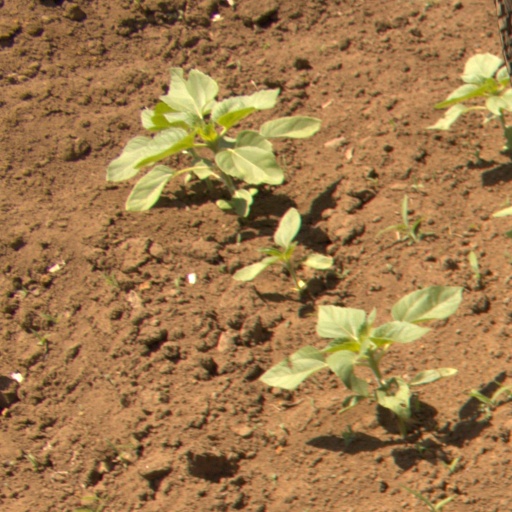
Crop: Jerusalem artichoke